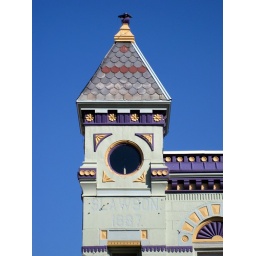
A colorful old building in Greenville, Michigan